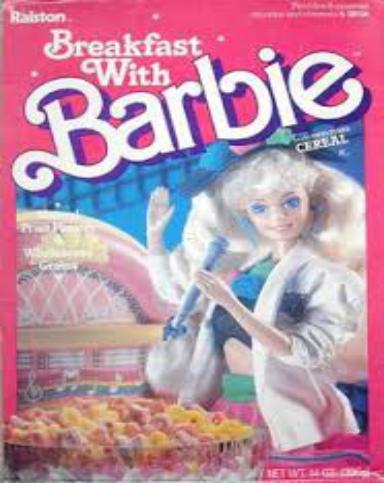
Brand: Breakfast with Barbie
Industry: Food